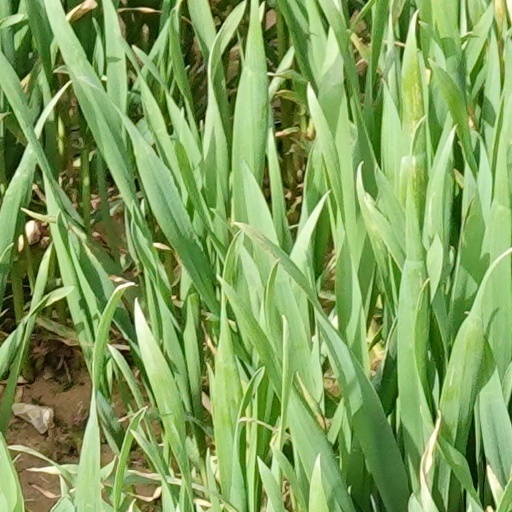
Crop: wheat